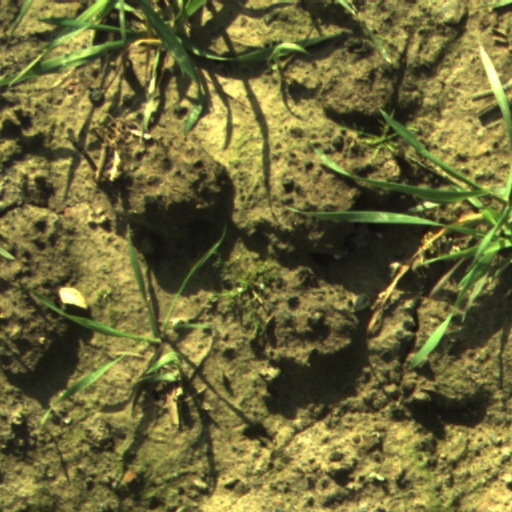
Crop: wheat